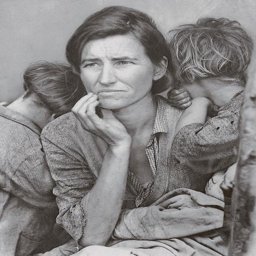
person is one of a series of photographs that photographer made of person and her children .